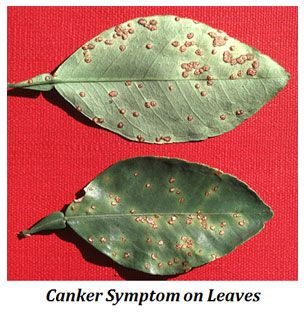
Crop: unknown
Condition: citrus_canker